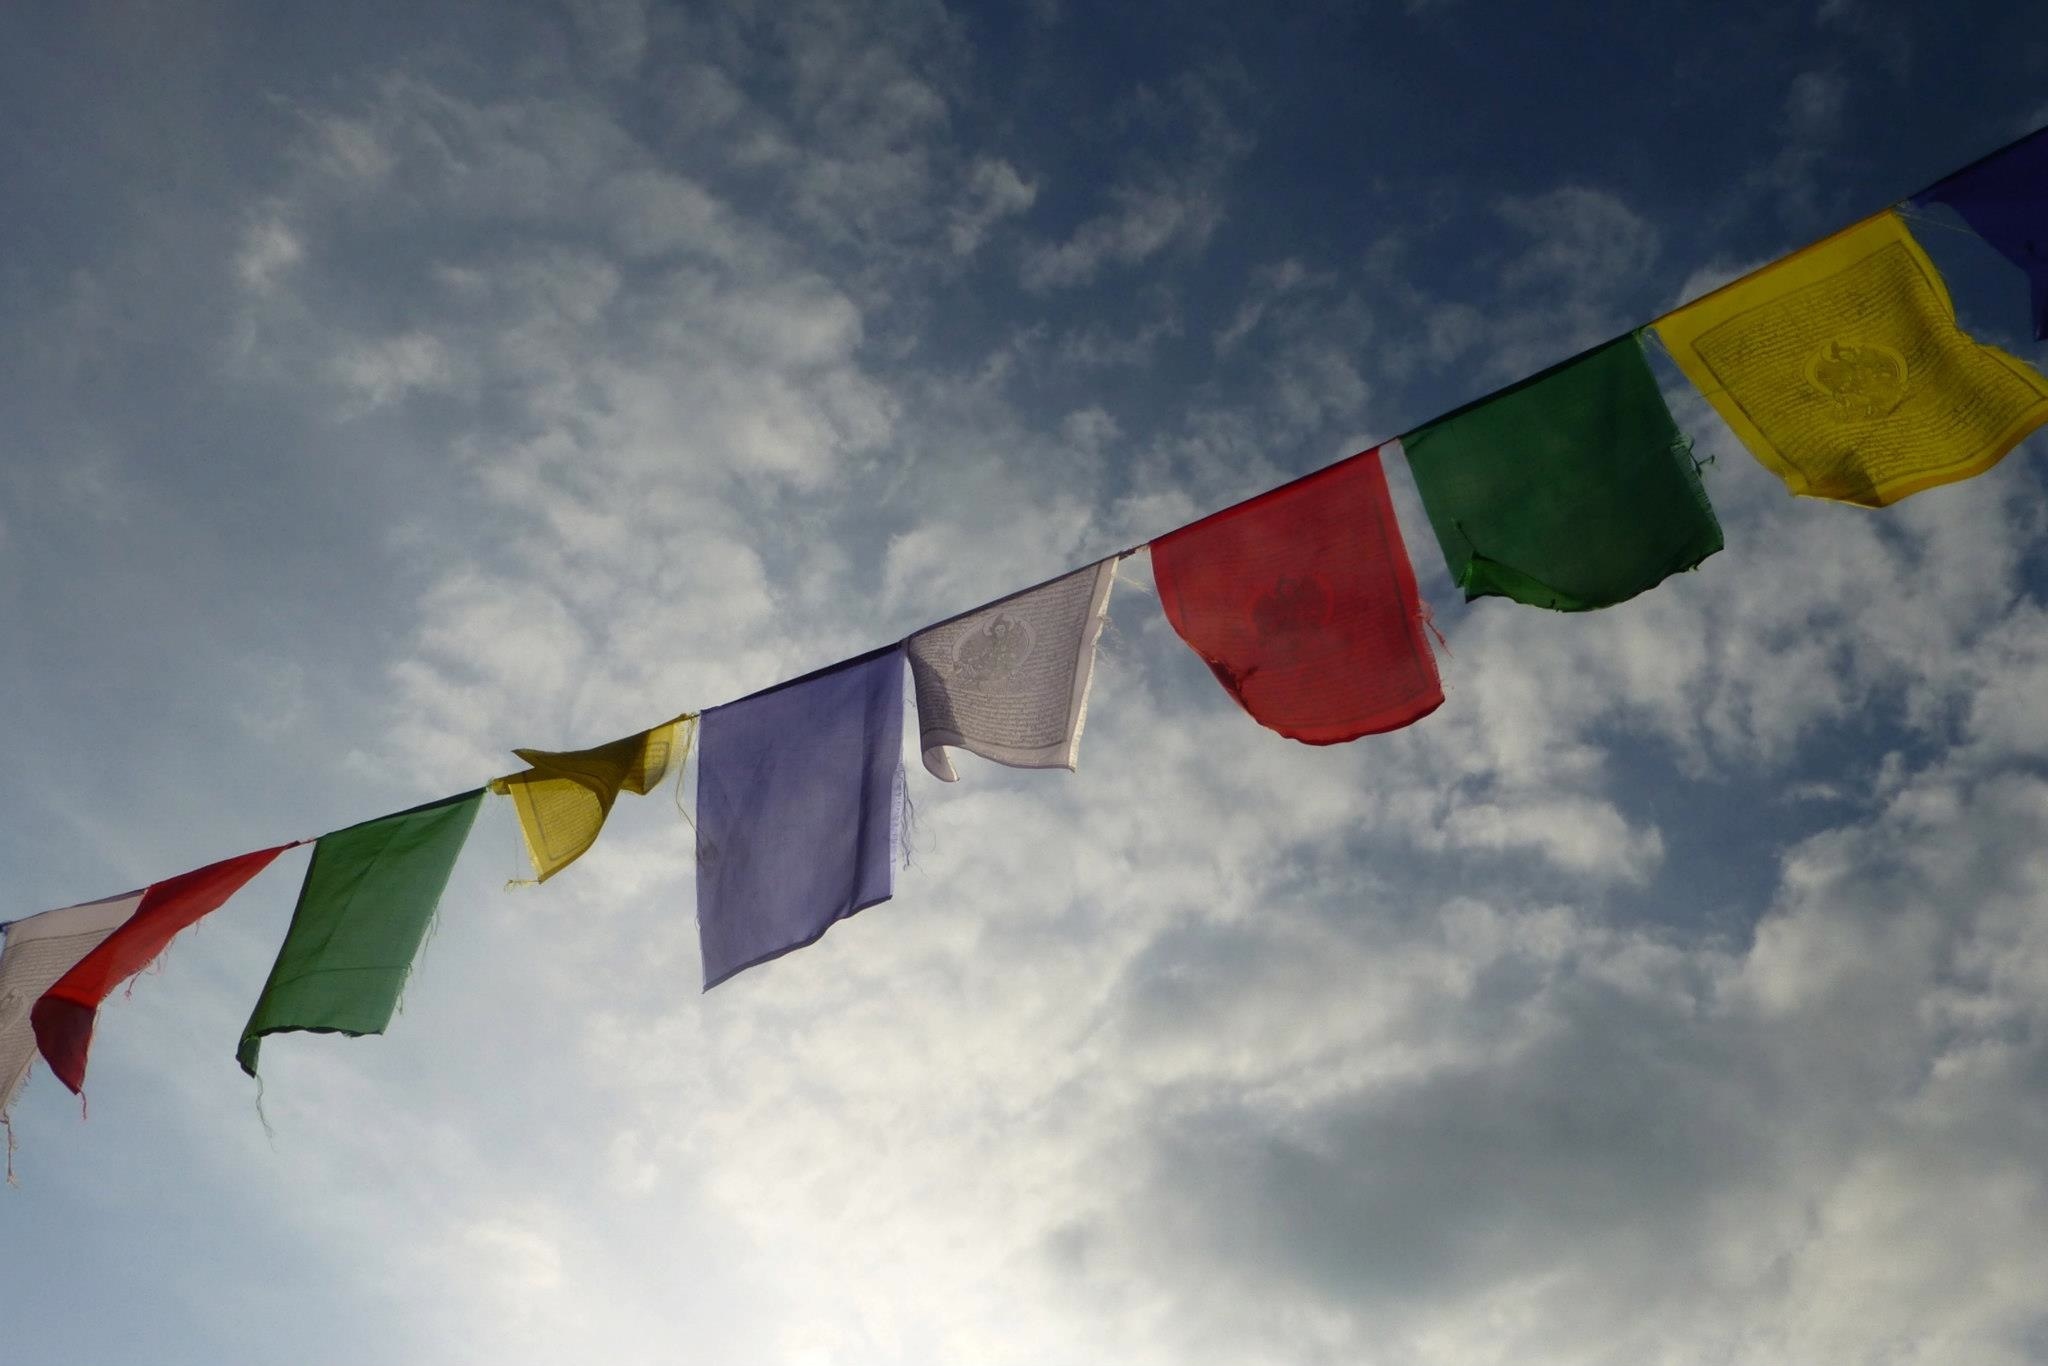
cloud, sky, wind, travel, symbol, color, flag, buddhism, religion, asia, blue, colorful, tourism, toy, spiritual, nepal, faith, flags, culture, worship, vibrant, traditional, tibetan, prayers, himalaya, atmosphere of earth